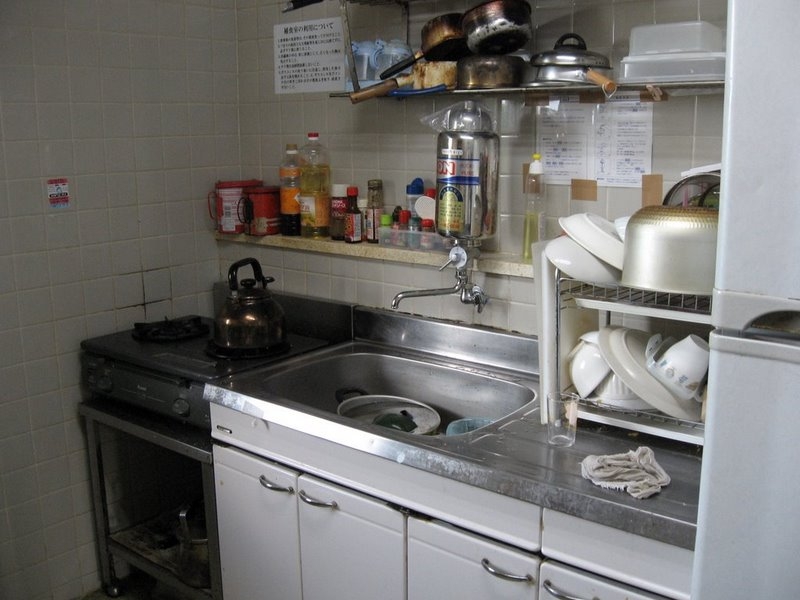
Room type: kitchen